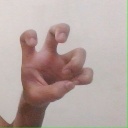
अक्षर: छ